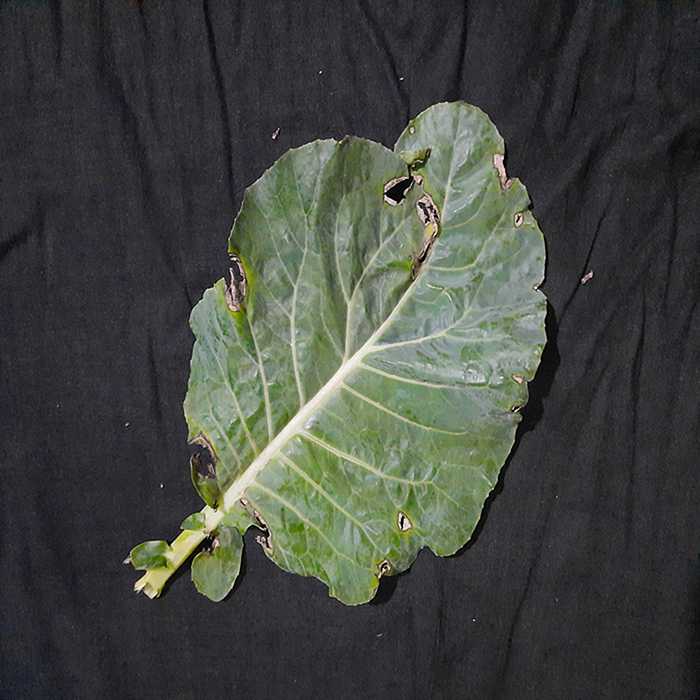
Plant: Cauliflower
Label: Downy mildew